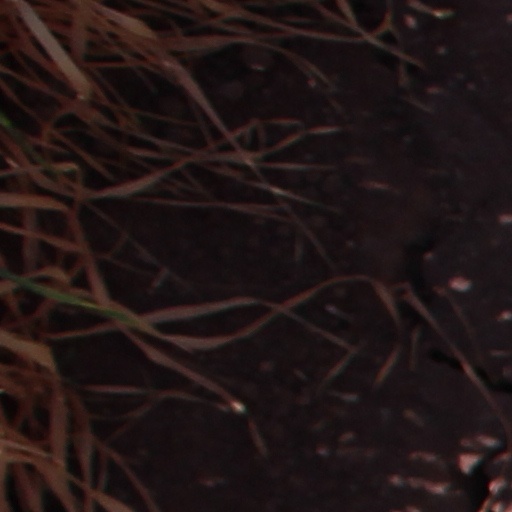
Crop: wheat